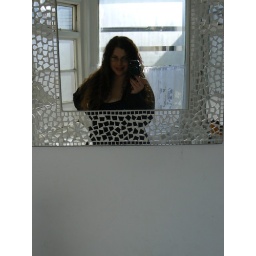
Futzing around with the fancy mirror in the bathroom at Scoop & Crumb